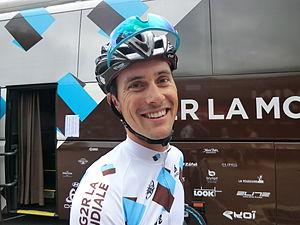
Guillaume Bonnafond à Trévoux avant le prologue du Tour de l'Ain 2013.